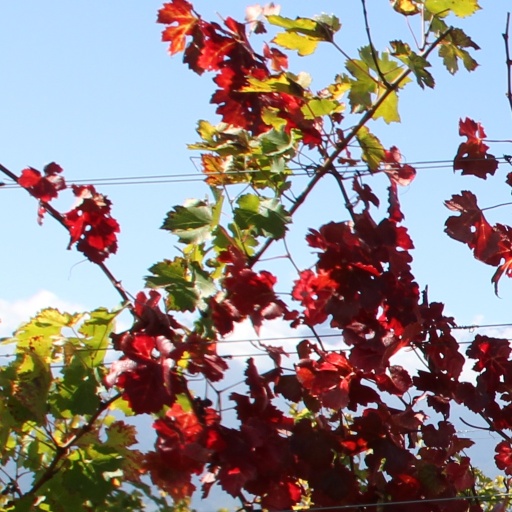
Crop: grape